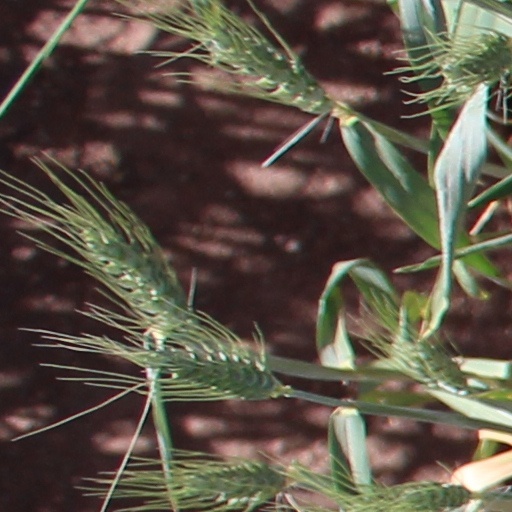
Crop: wheat